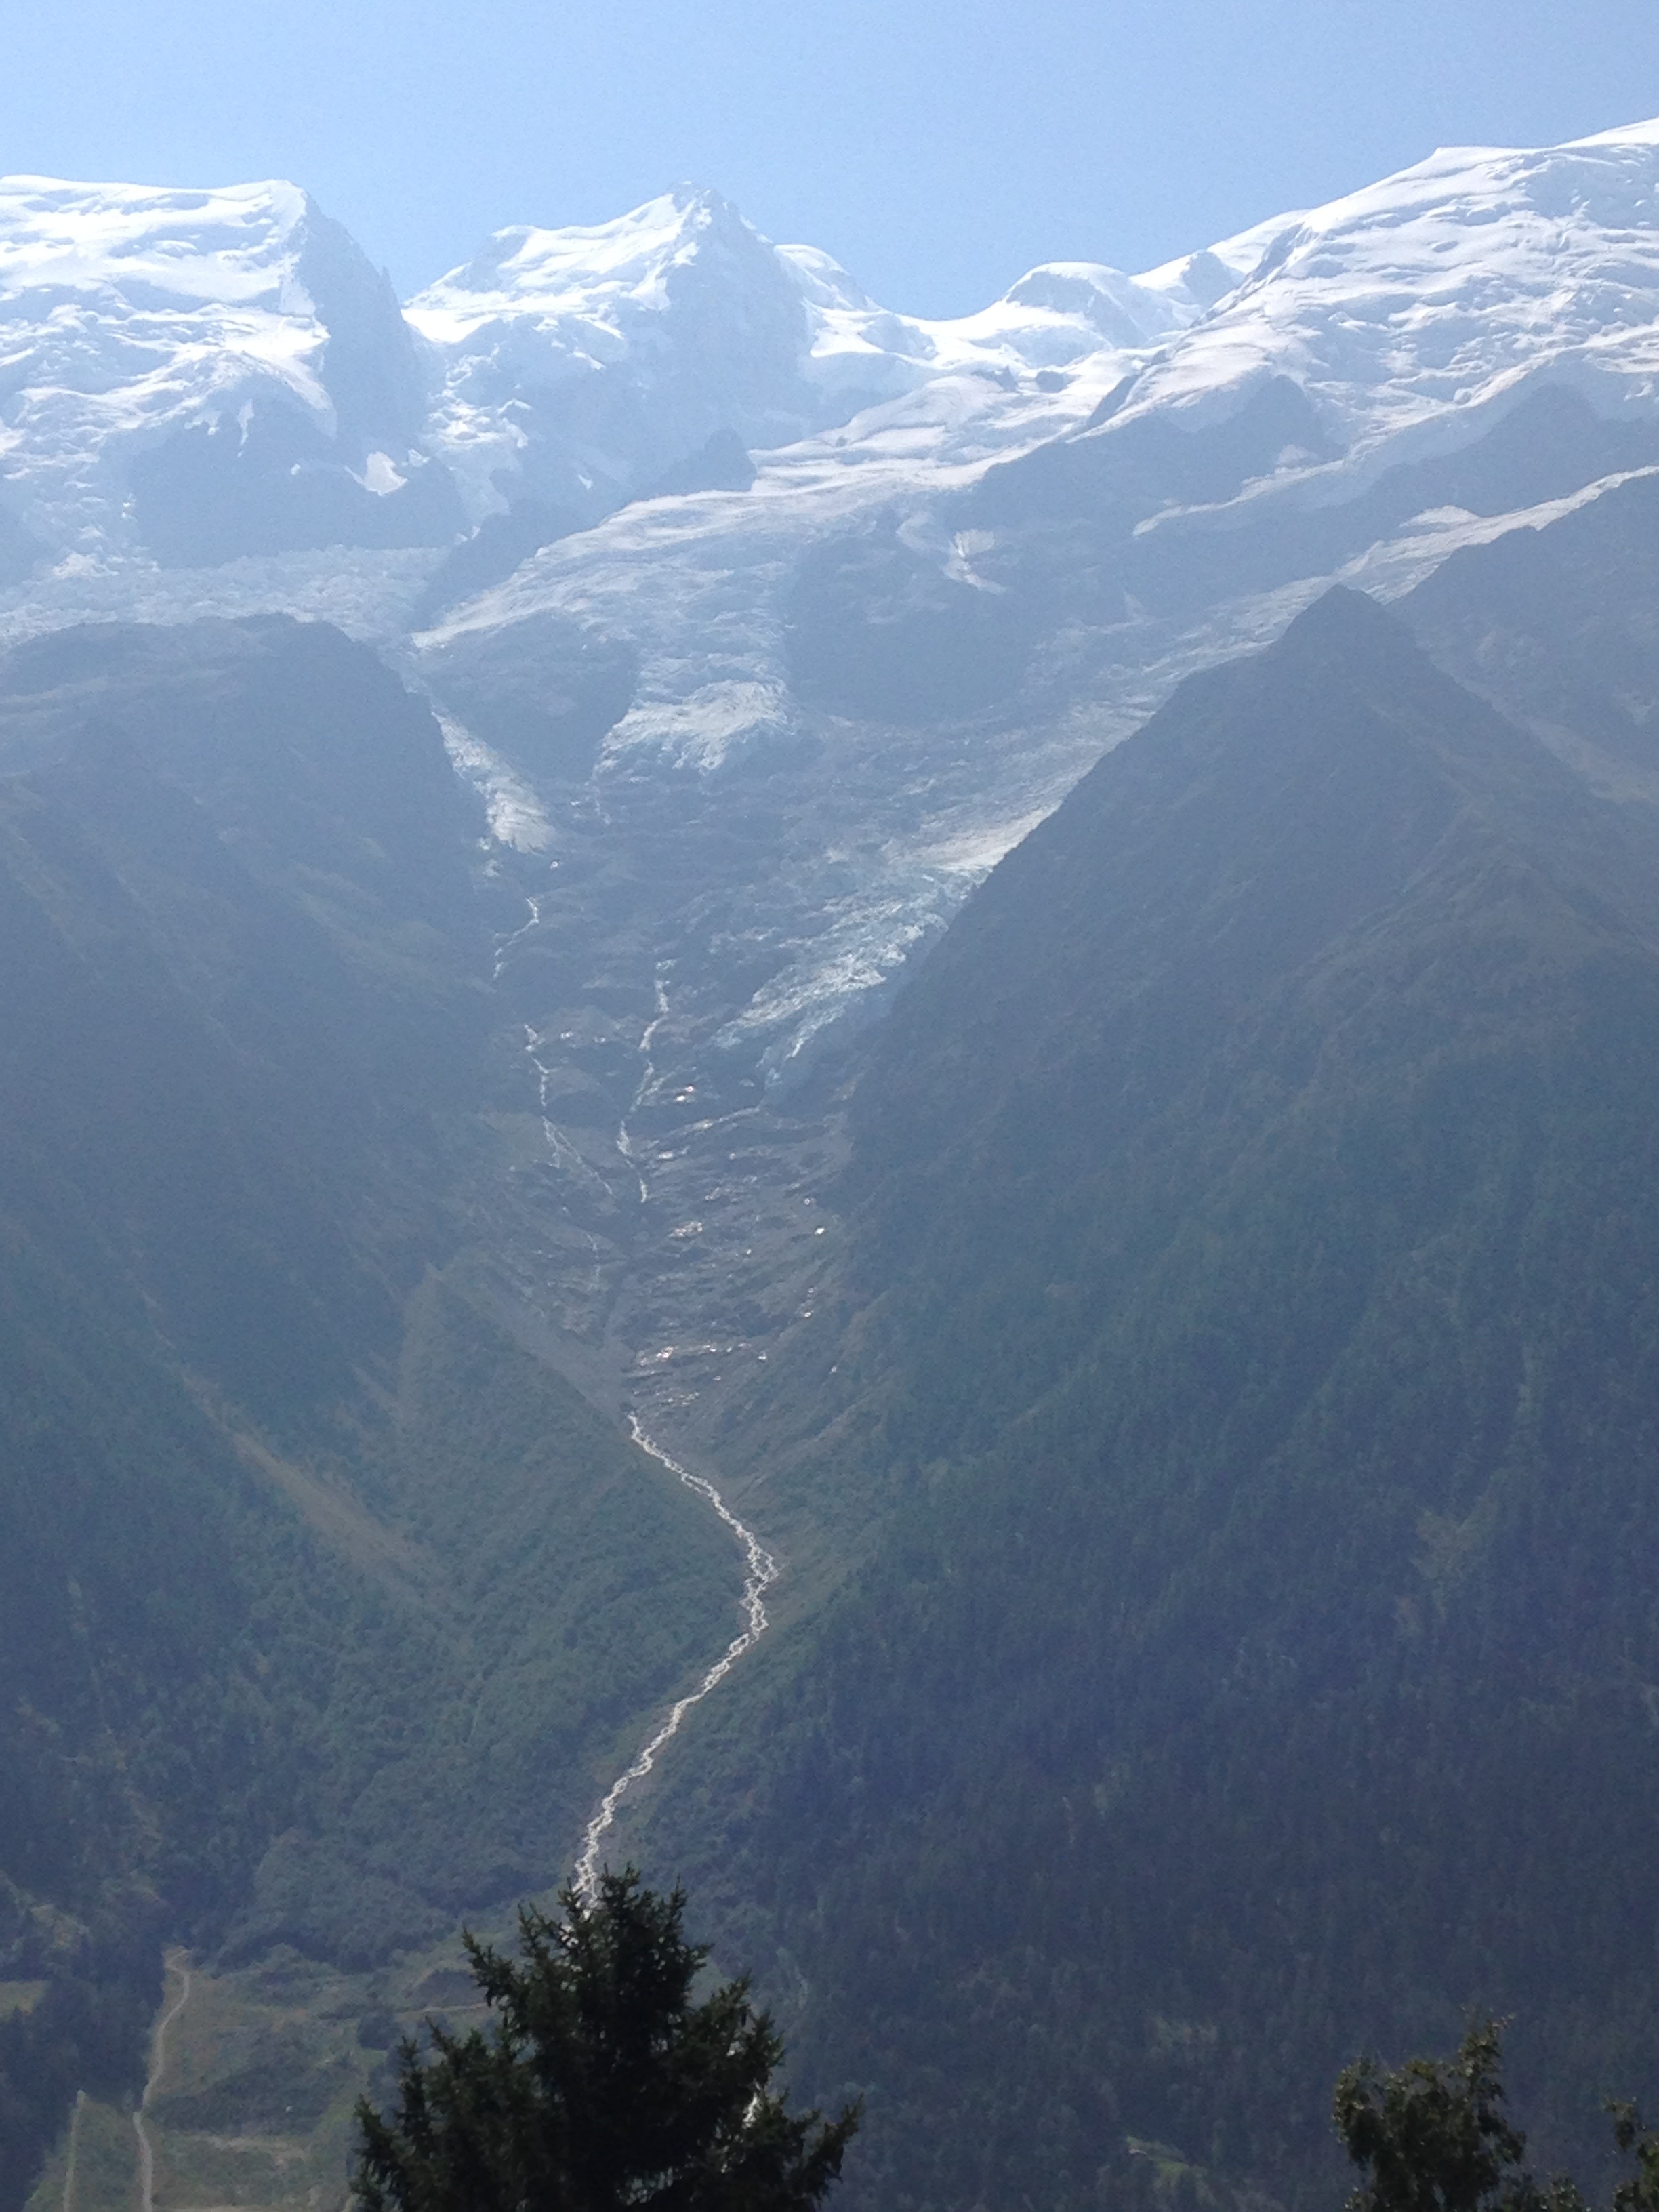
landscape, mountain, adventure, view, valley, mountain range, summer, park, ridge, summit, alps, plateau, fell, landform, aerial photography, mountain pass, haute savoie, geographical feature, atmospheric phenomenon, mountainous landforms